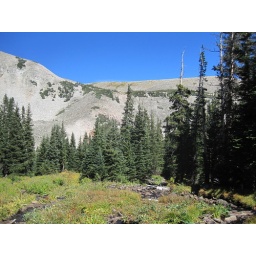
Can't get over how blue the sky is.